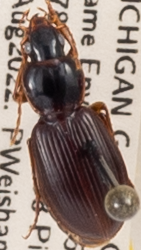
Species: Synuchus impunctatus
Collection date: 2022-08-10
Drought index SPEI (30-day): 0.576
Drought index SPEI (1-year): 0.42
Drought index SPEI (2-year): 0.212